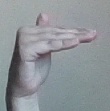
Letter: khaa